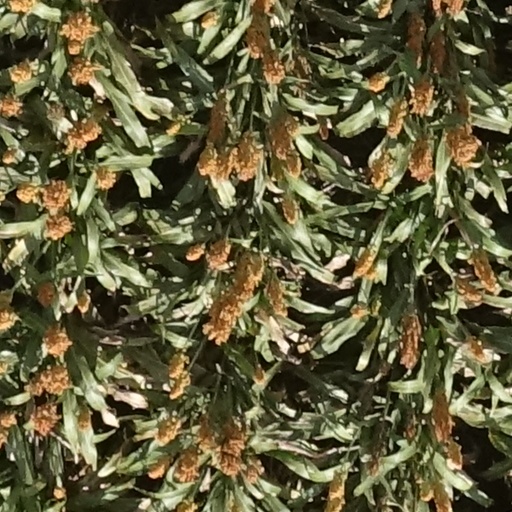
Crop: sorghum